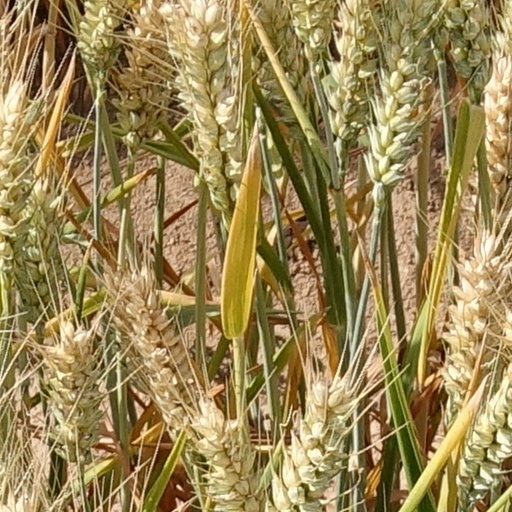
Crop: wheat